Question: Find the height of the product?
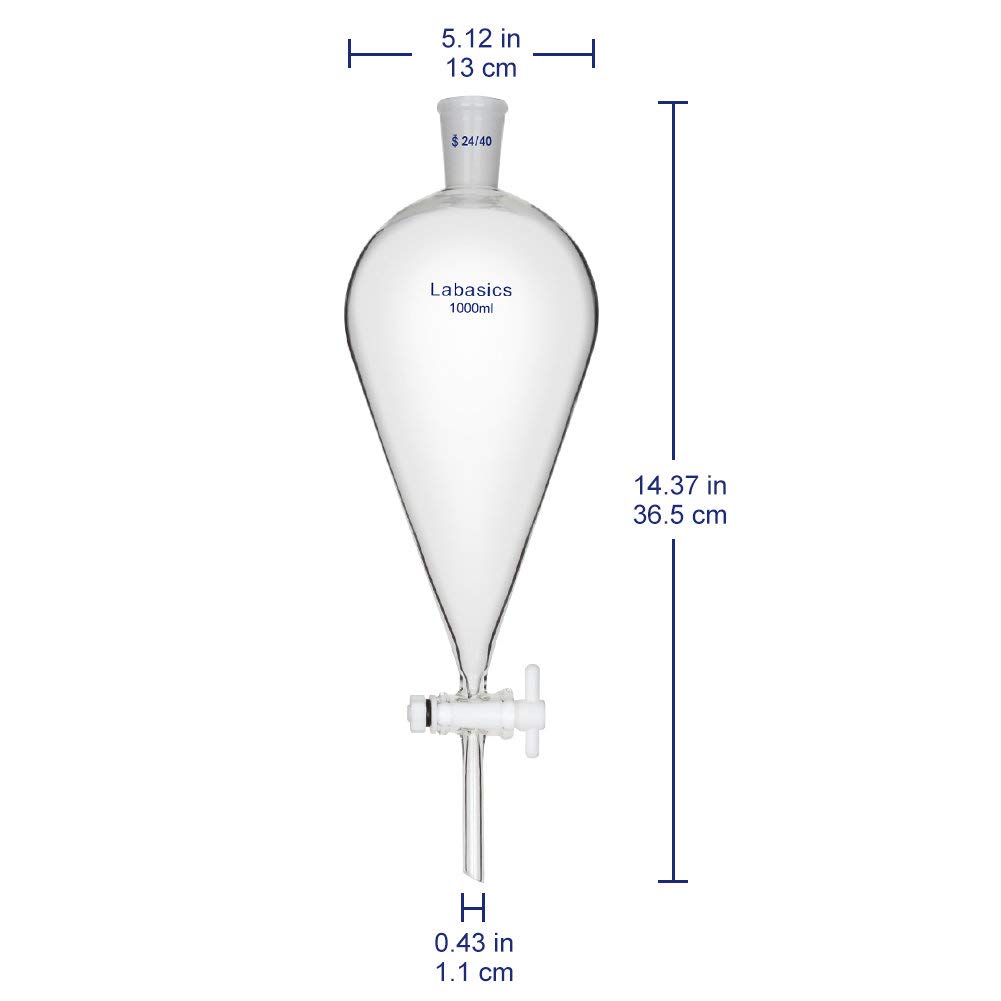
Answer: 14.37 inch